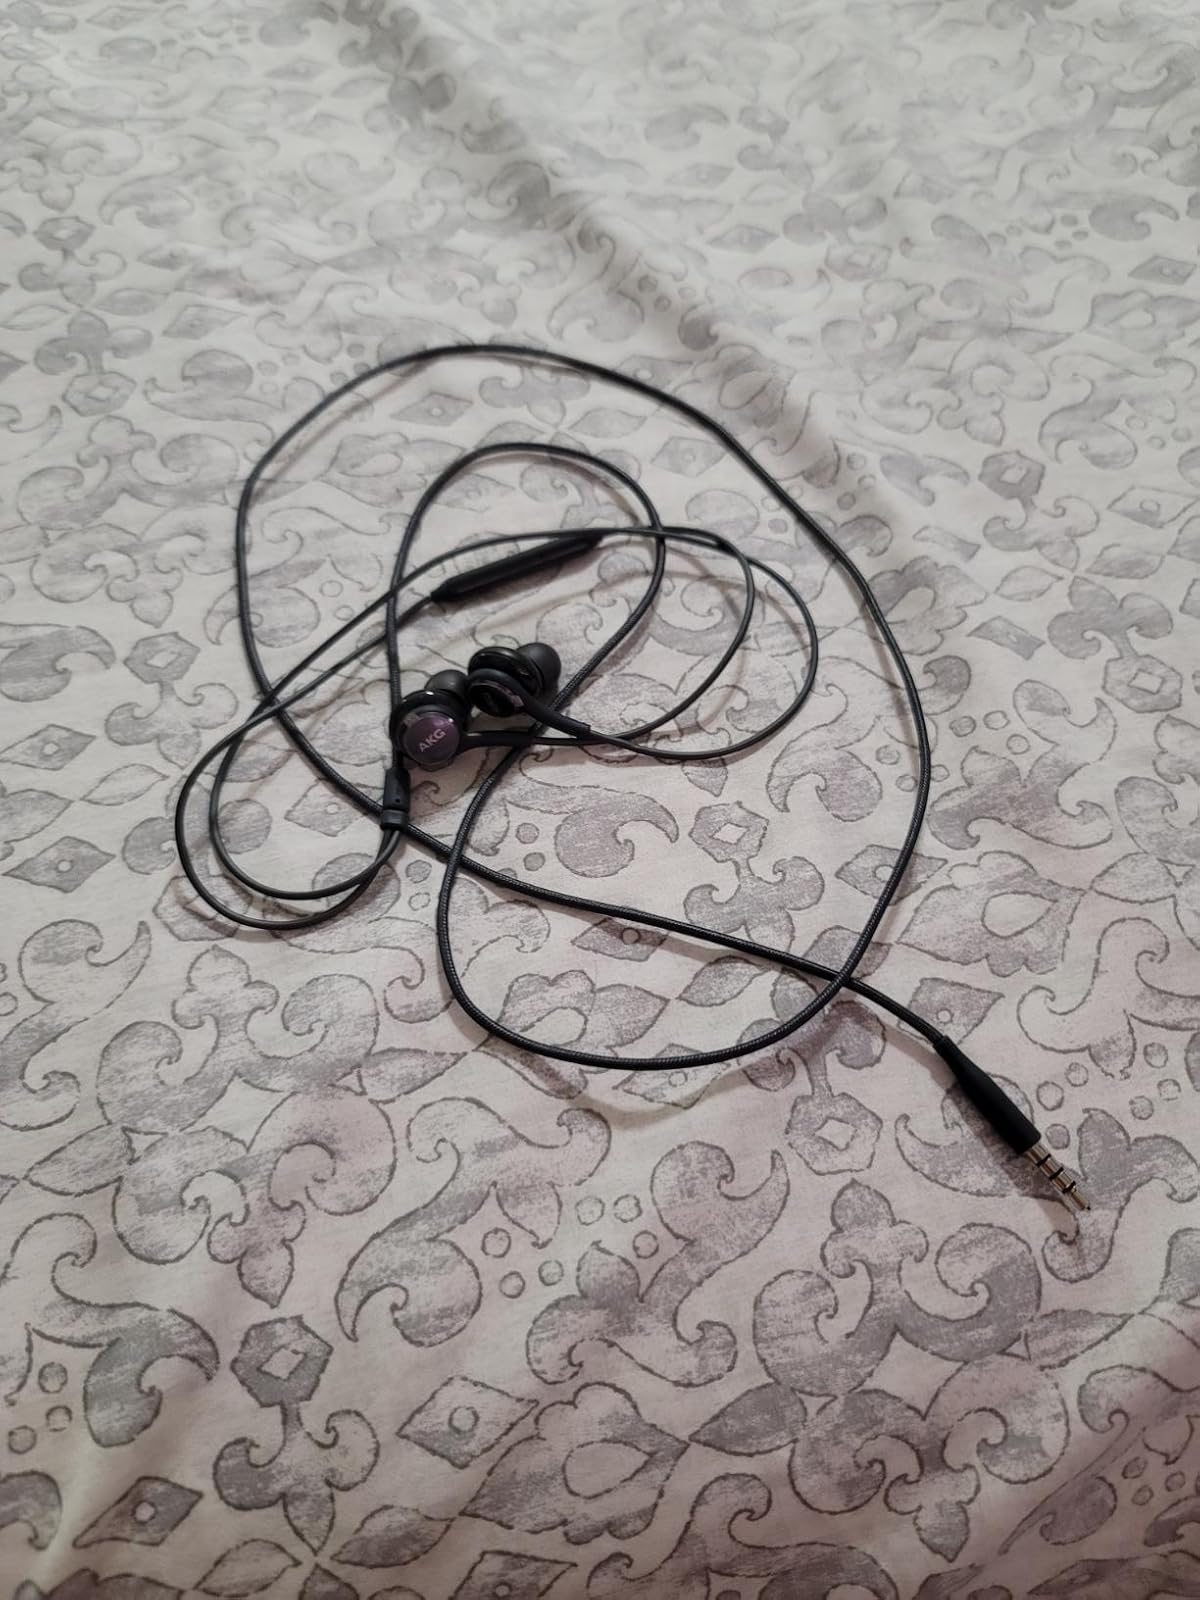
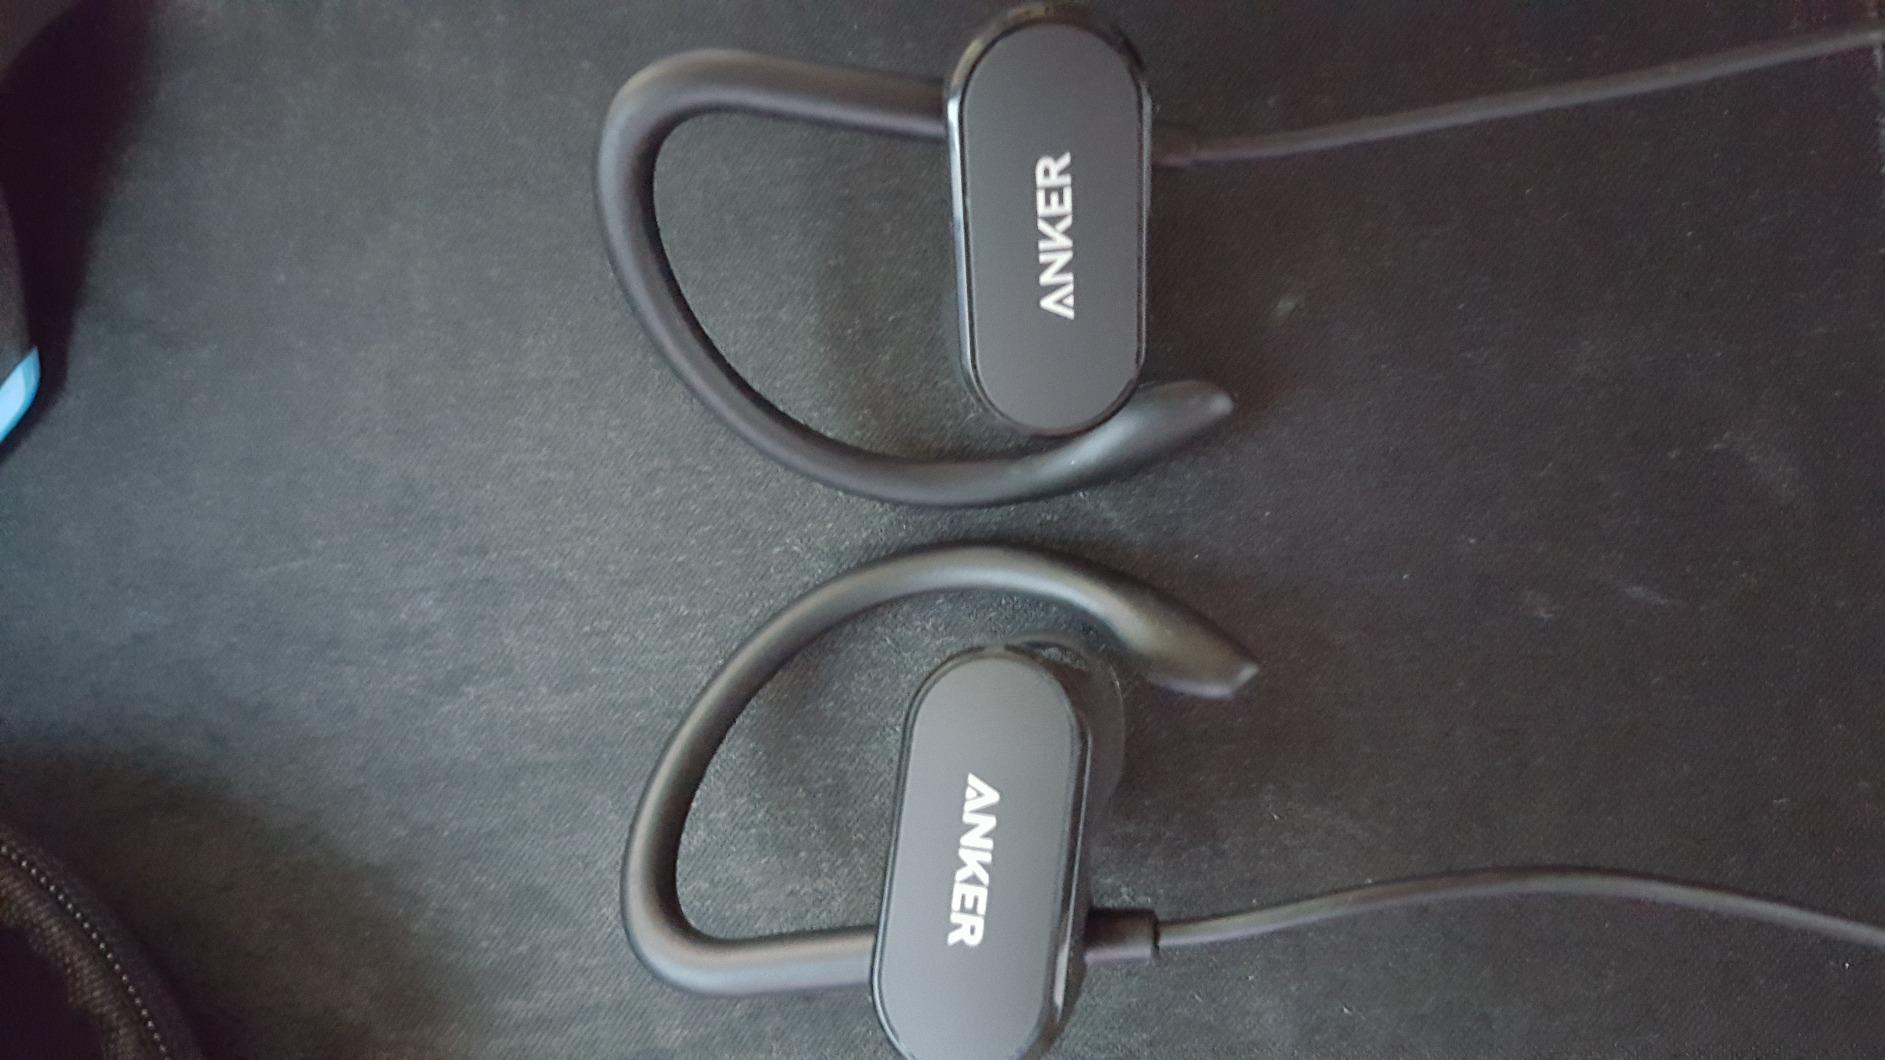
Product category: headphones
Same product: no